Van Lanschot Kempen

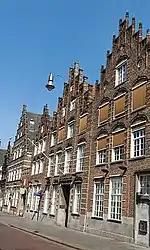
Head Office at Hooge Steenweg 29, 's-Hertogenbosch

Van Lanschot Kempen is headquartered in 's-Hertogenbosch, Hooge Steenweg 29. In addition, head office employees work in two other buildings in 's-Hertogenbosch in the Paleiskwartier district, and in the World Trade Center (Amsterdam).